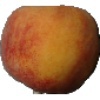
Label: Peach 1